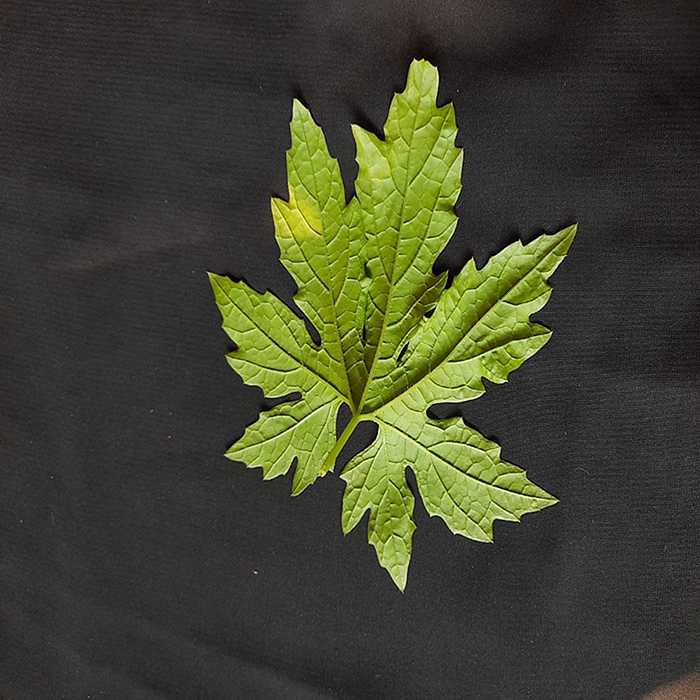
Plant: Bitter Gourd
Label: Fresh leaf